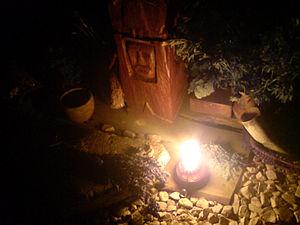
Vélès est un des dieux les plus anciens dans la mythologie slave. Il est le fils de Rod, le frère de Khors et l'époux d'Azovouchka. Avec son épouse, il habite sur l'île magique Bouïane.